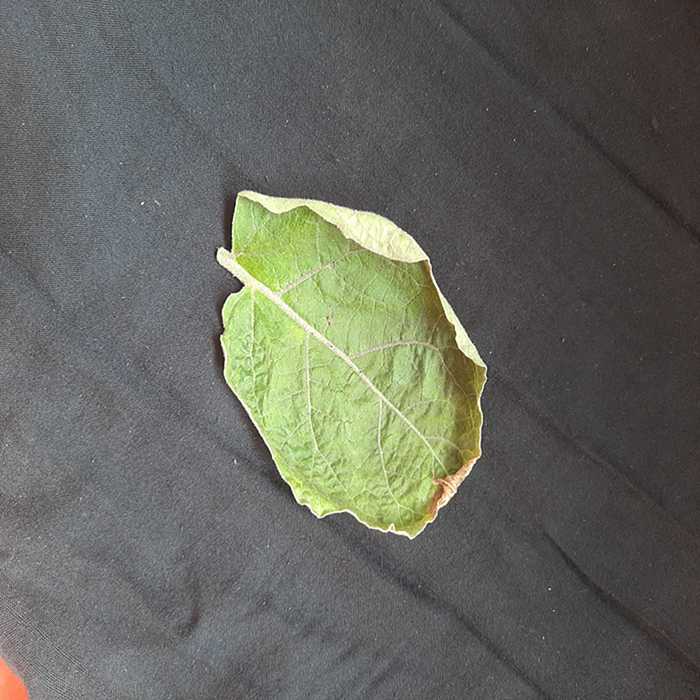
Plant: Eggplant
Label: Eggplant begomovirus